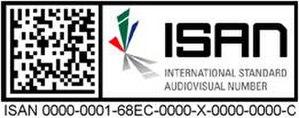
L'International Standard Audiovisual Number, abrégé par le sigle ISAN, littéralement « numéro international normalisé des œuvres audiovisuelles », est un identifiant unique pour les œuvres audiovisuelles et leurs versions, similaire à l’ISBN pour les livres. Il a été développé au sein du TC46/SC9, un groupe de travail de l'ISO. L’ISAN est géré par ISAN-IA.